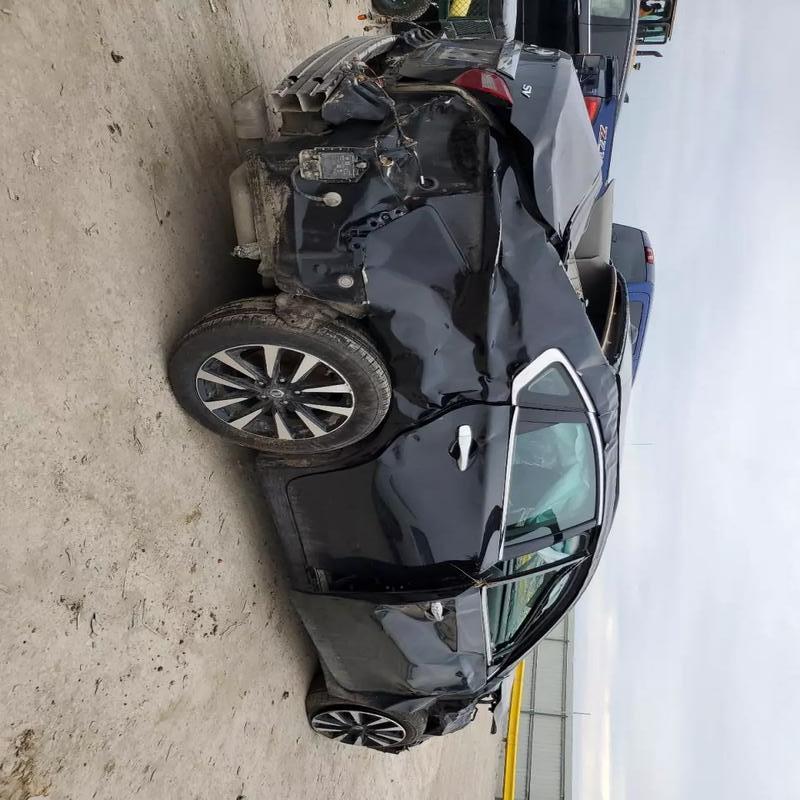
Aucun dommage détecté.
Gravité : aucun